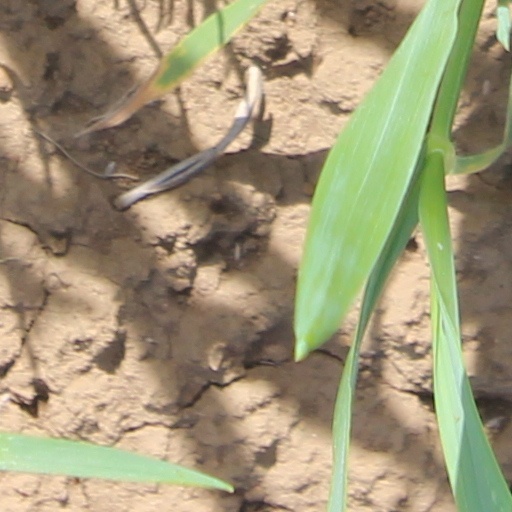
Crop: wheat